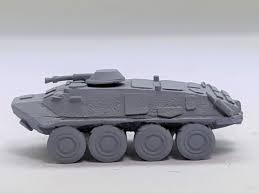
Label: BTR